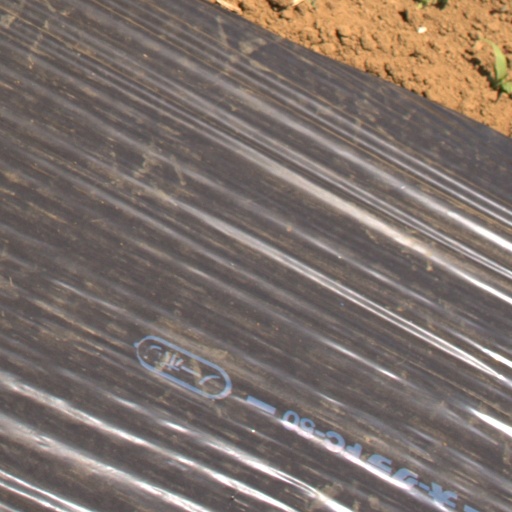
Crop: Jerusalem artichoke